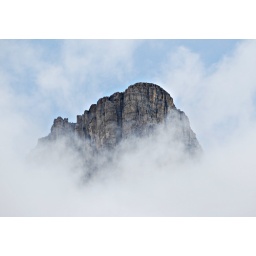
Lots of cloud cover made this mountain look like it was floating in air.